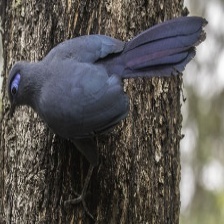
Species: BLUE COAU
Scientific name: COUA CAERULEA